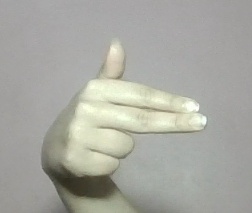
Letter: ghain